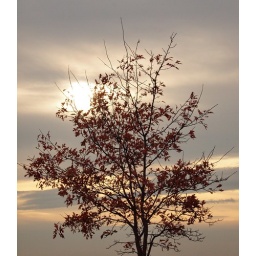
Young oak tree with red autumn leaves near Steeple Claydon, Buckinghamshire